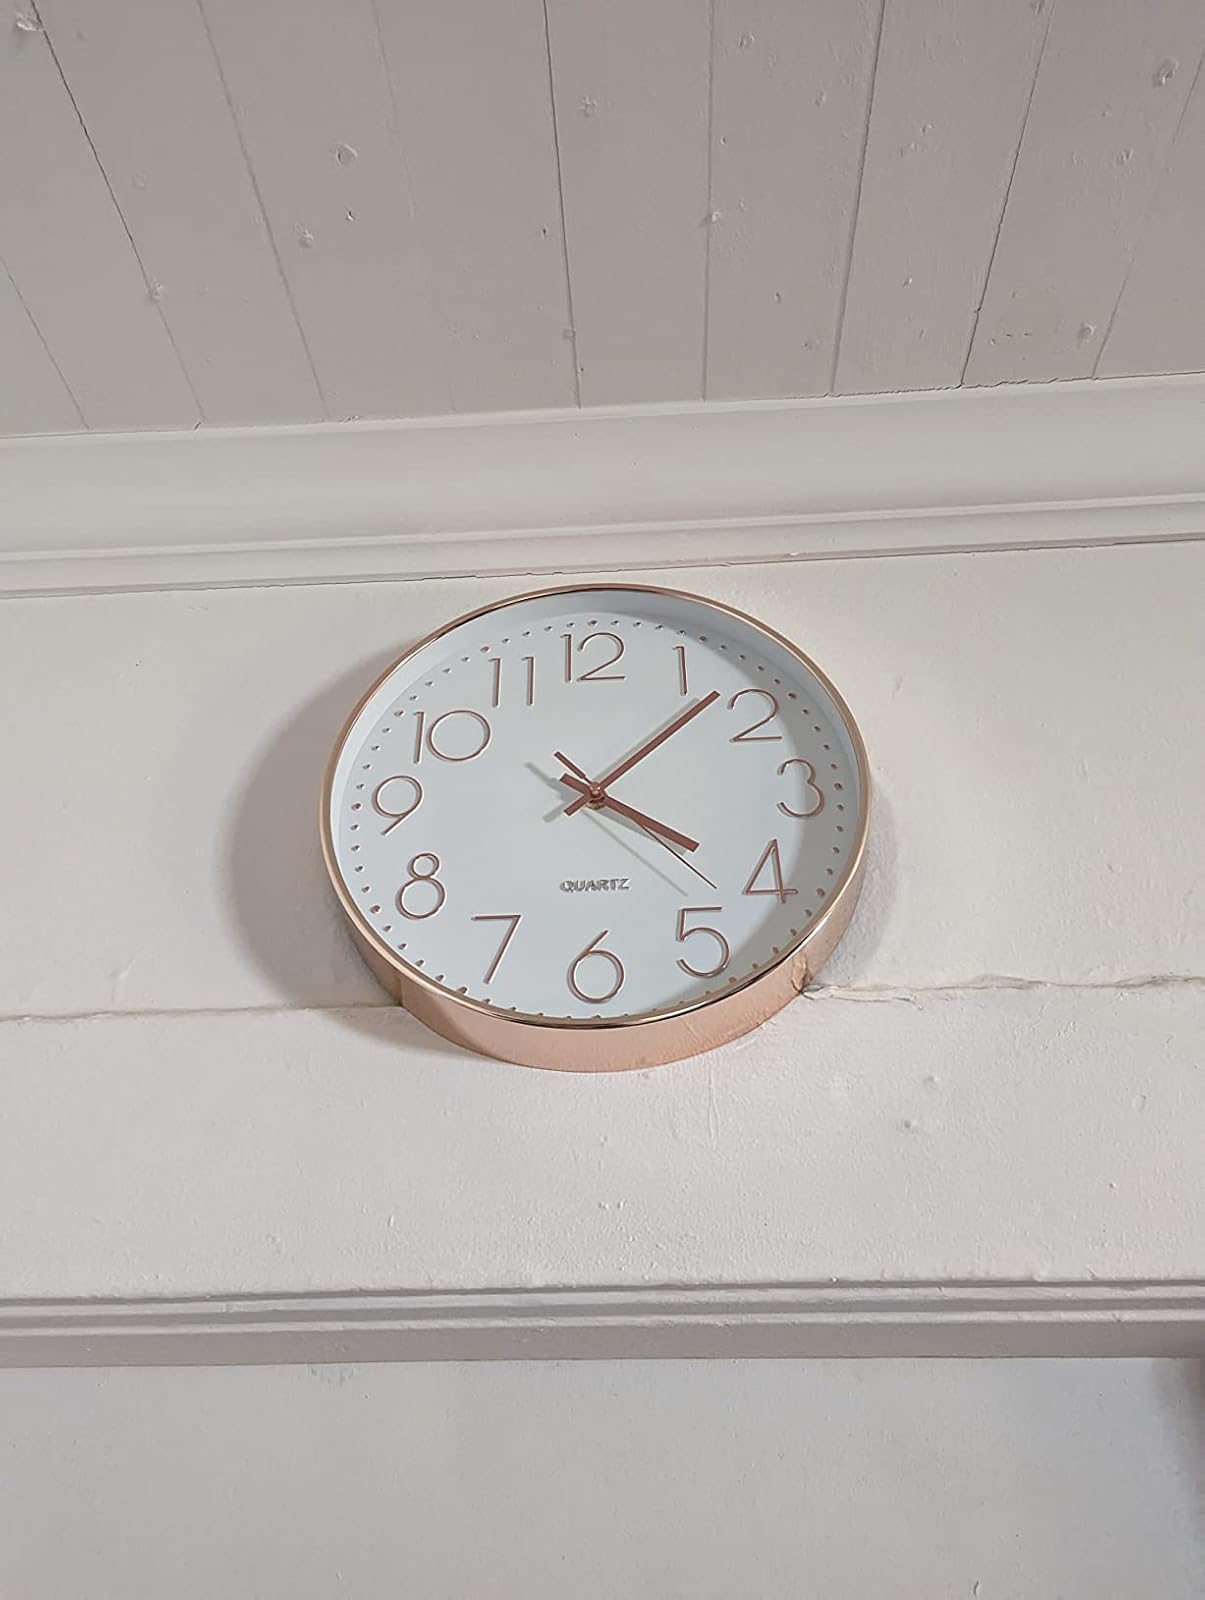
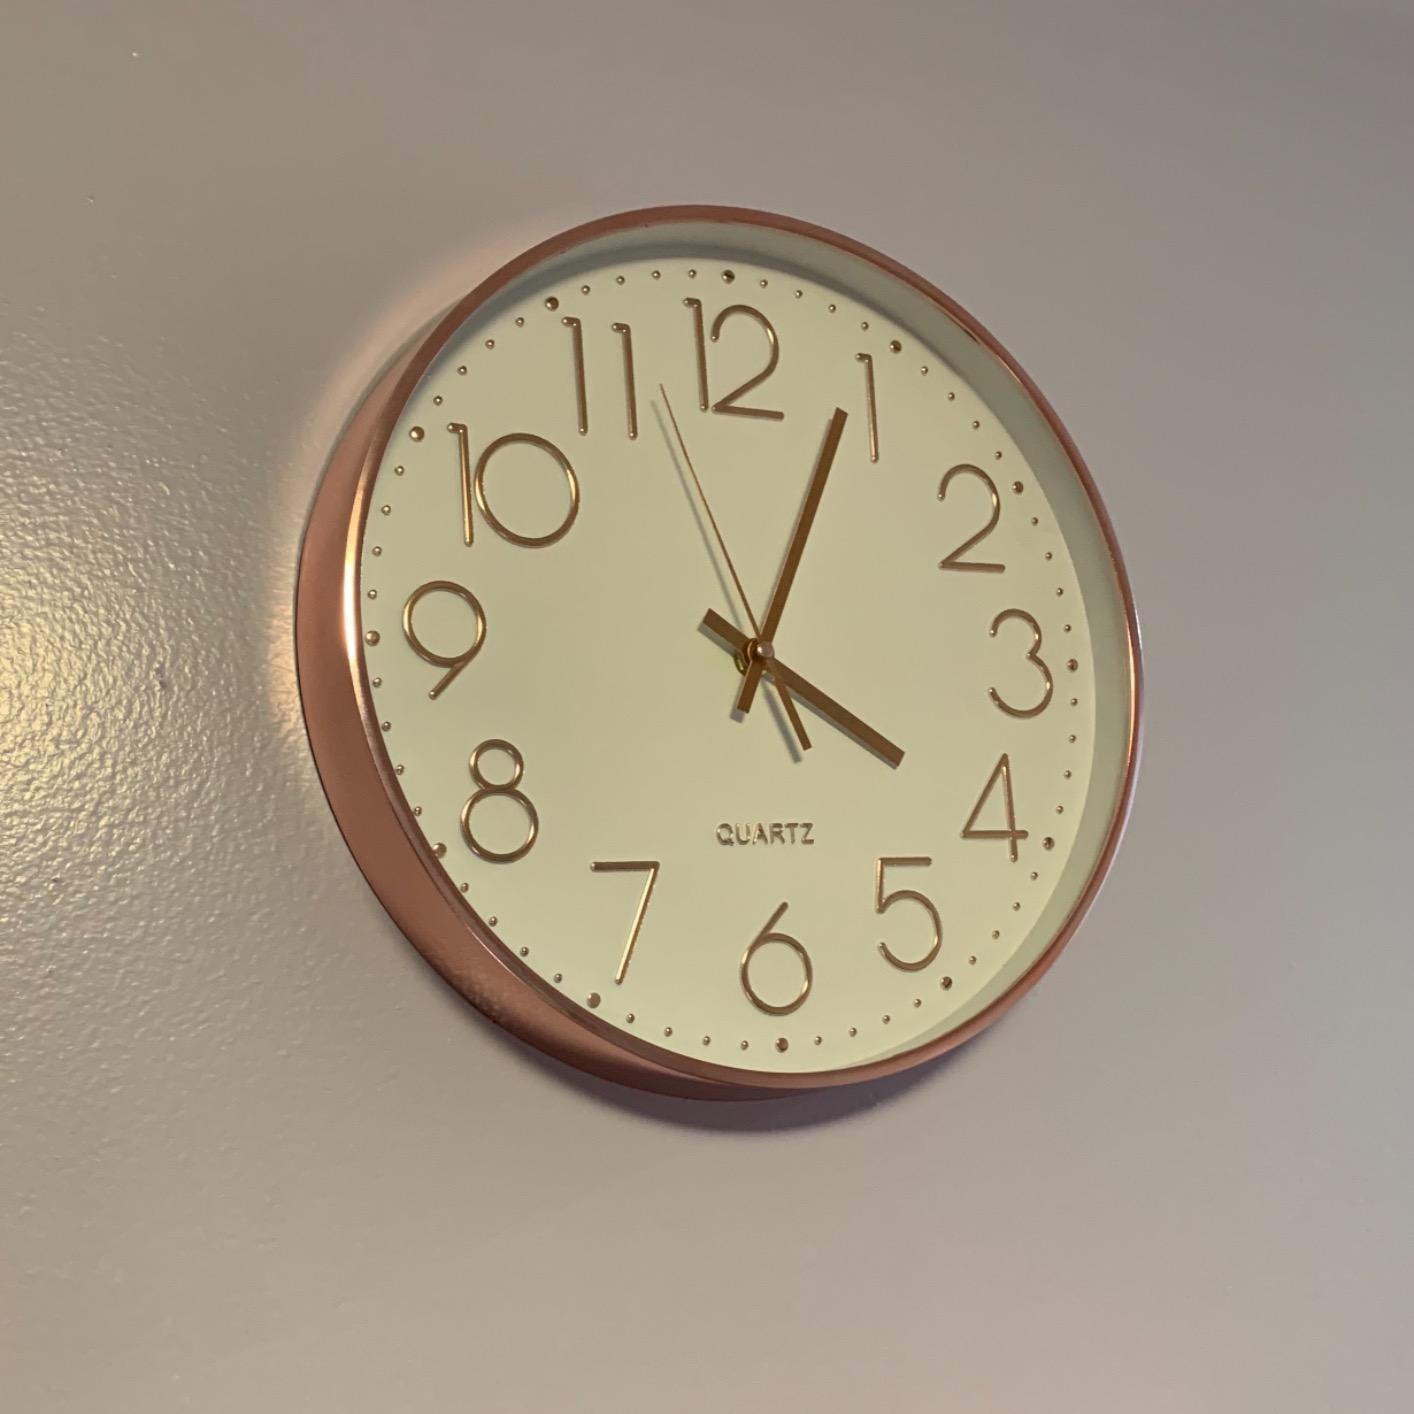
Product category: clock
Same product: yes